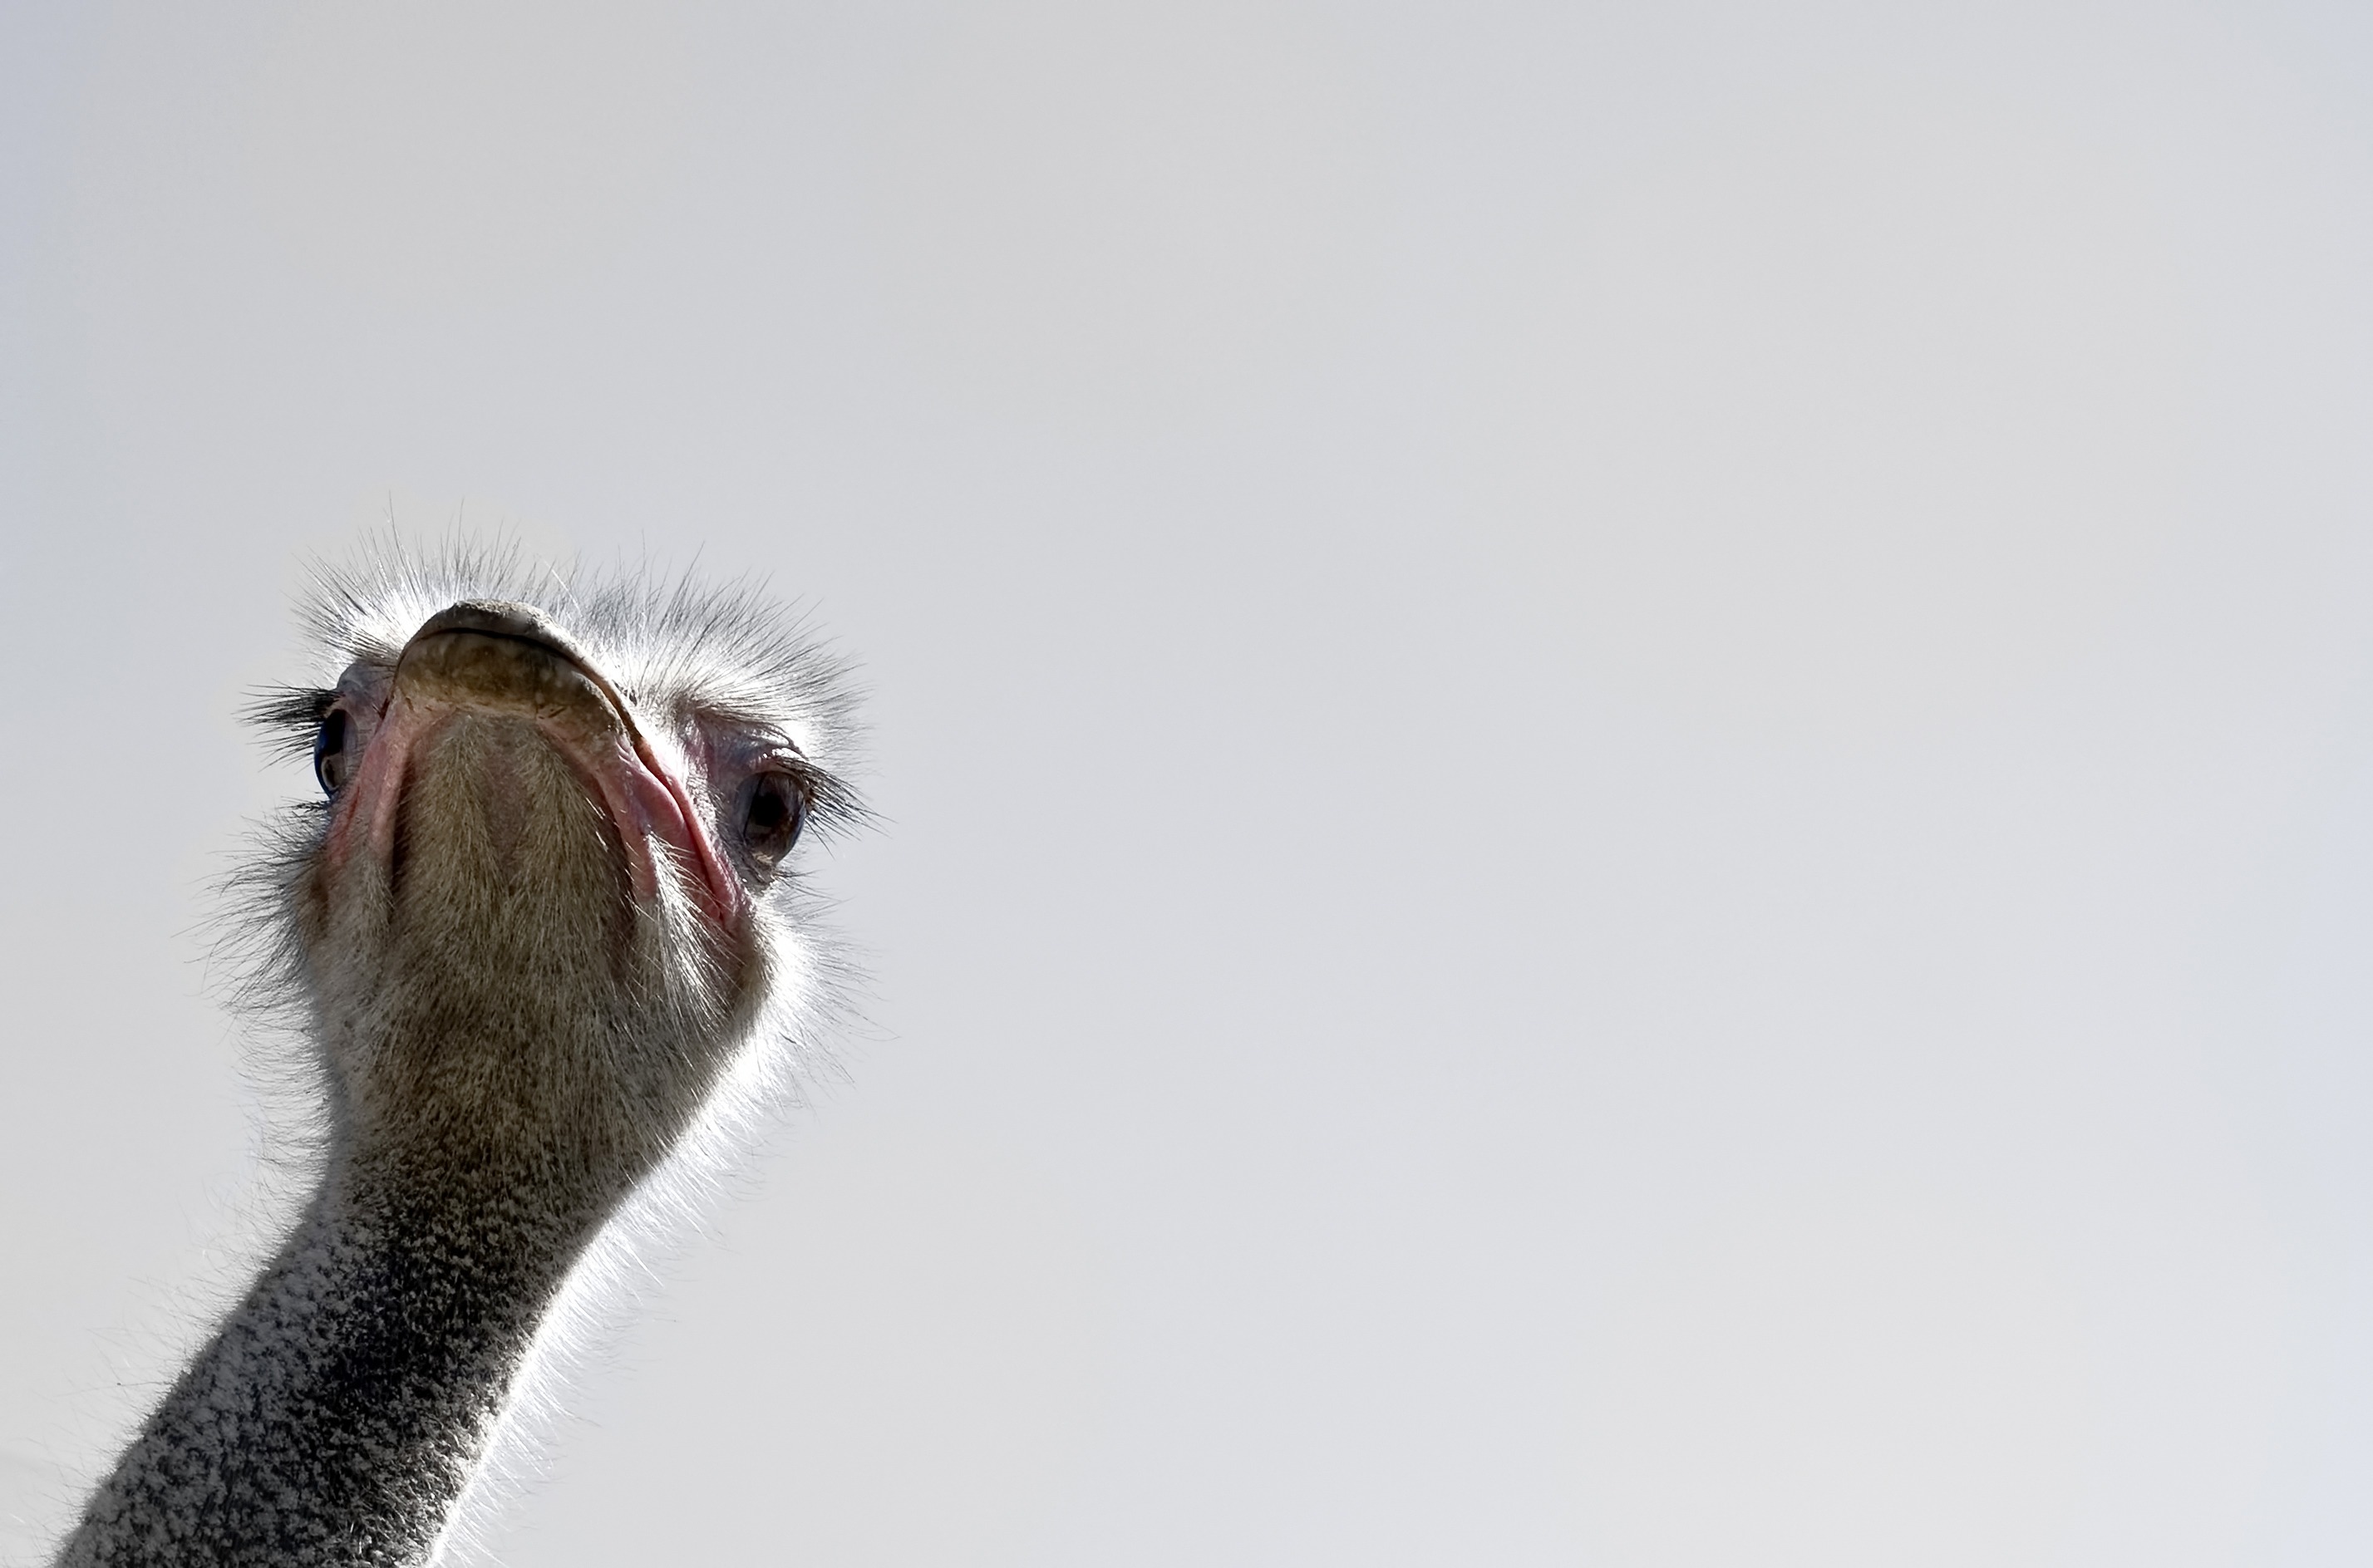
bird, beak, ostrich, close up, head, vertebrate, flightless bird